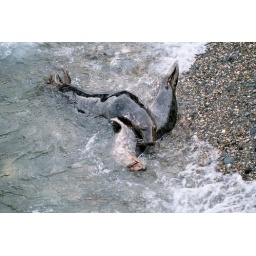
wild seals at wicklow head play and flirt in the water and on the pebble beach at Wicklow head in October.